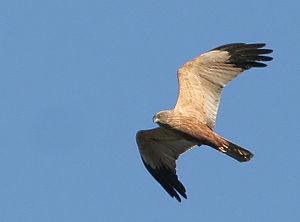
Proville est une commune française située dans le département du Nord, en région Hauts-de-France.